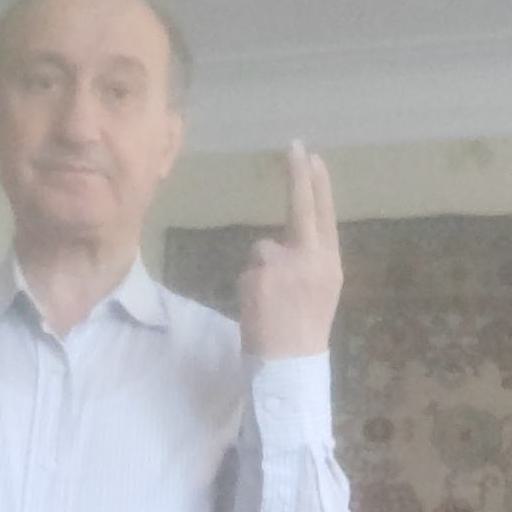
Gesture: two_up_inverted